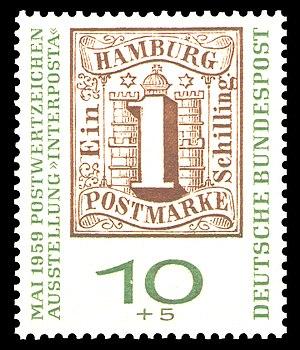
La Deutsche Bundespost a émis durant l'année 1959 dix-neuf timbres commémoratifs, dont cinq tirés sur un même carnet thématique, et cinq timbres d'usage courant.